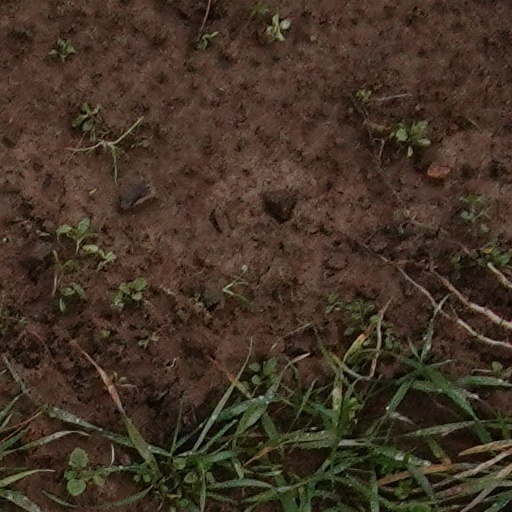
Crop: wheat